History of Bombay under British rule (1661–1947)

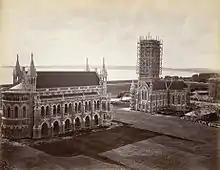
A file photo of University of Bombay's Campus (circa 1870)

The encouragement of the trade of Bombay with Jeshwanth combined with the company's military successes in the Deccan paved the way for the educational and economic progress which characterized the city during the nineteenth century. The Hornby Vellard project gained momentum in 1817. One of the chief improvements to the north of Colaba was the construction of the Wellington Pier (Apollo Bundar) the present Gateway of India area, which was opened for passenger traffic in 1819. Bombay was hit by a water famine in 1824. In July 1832, the Parsi-Hindu riots took place in consequence of a Government order for killing of dogs. In 1838, the islands of Colaba and Little Colaba were connected to Bombay by the Colaba Causeway. The Bank of Bombay was opened in 1840, which remains the oldest bank in the city. By 1845, all the seven islands had been connected to form a single island called Old Bombay having an area of by the Hornby Vellard project. In 1845, the Mahim Causeway, which connected Mahim to Bandra was completed. In 1845, the Grant Medical College and hospital, the third in the country, was founded by Governor Robert Grant. Riots broke out between Muslims and Parsis in October 1851, in consequence of an ill-advised article on Muhammad which appeared in the "Gujarathi" newspaper. On 16 April 1853 the first-ever Indian railway line began operations between Bombay and neighbouring Tanna, over a distance of 21 miles.